Barkhad Abdi

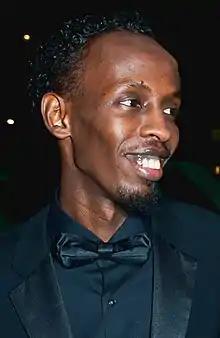
Abdi at the 2014 New York Film Festival

Barkhad Abdi (born April 10, 1985) is a Somali-American actor. He made his acting debut as the pirate Abduwali Muse in the biographical drama film "Captain Phillips" (2013), which earned him a British Academy Film Award for Best Actor in a Supporting Role, along with Academy Award, Golden Globe Award, and Screen Actors Guild Award nominations.